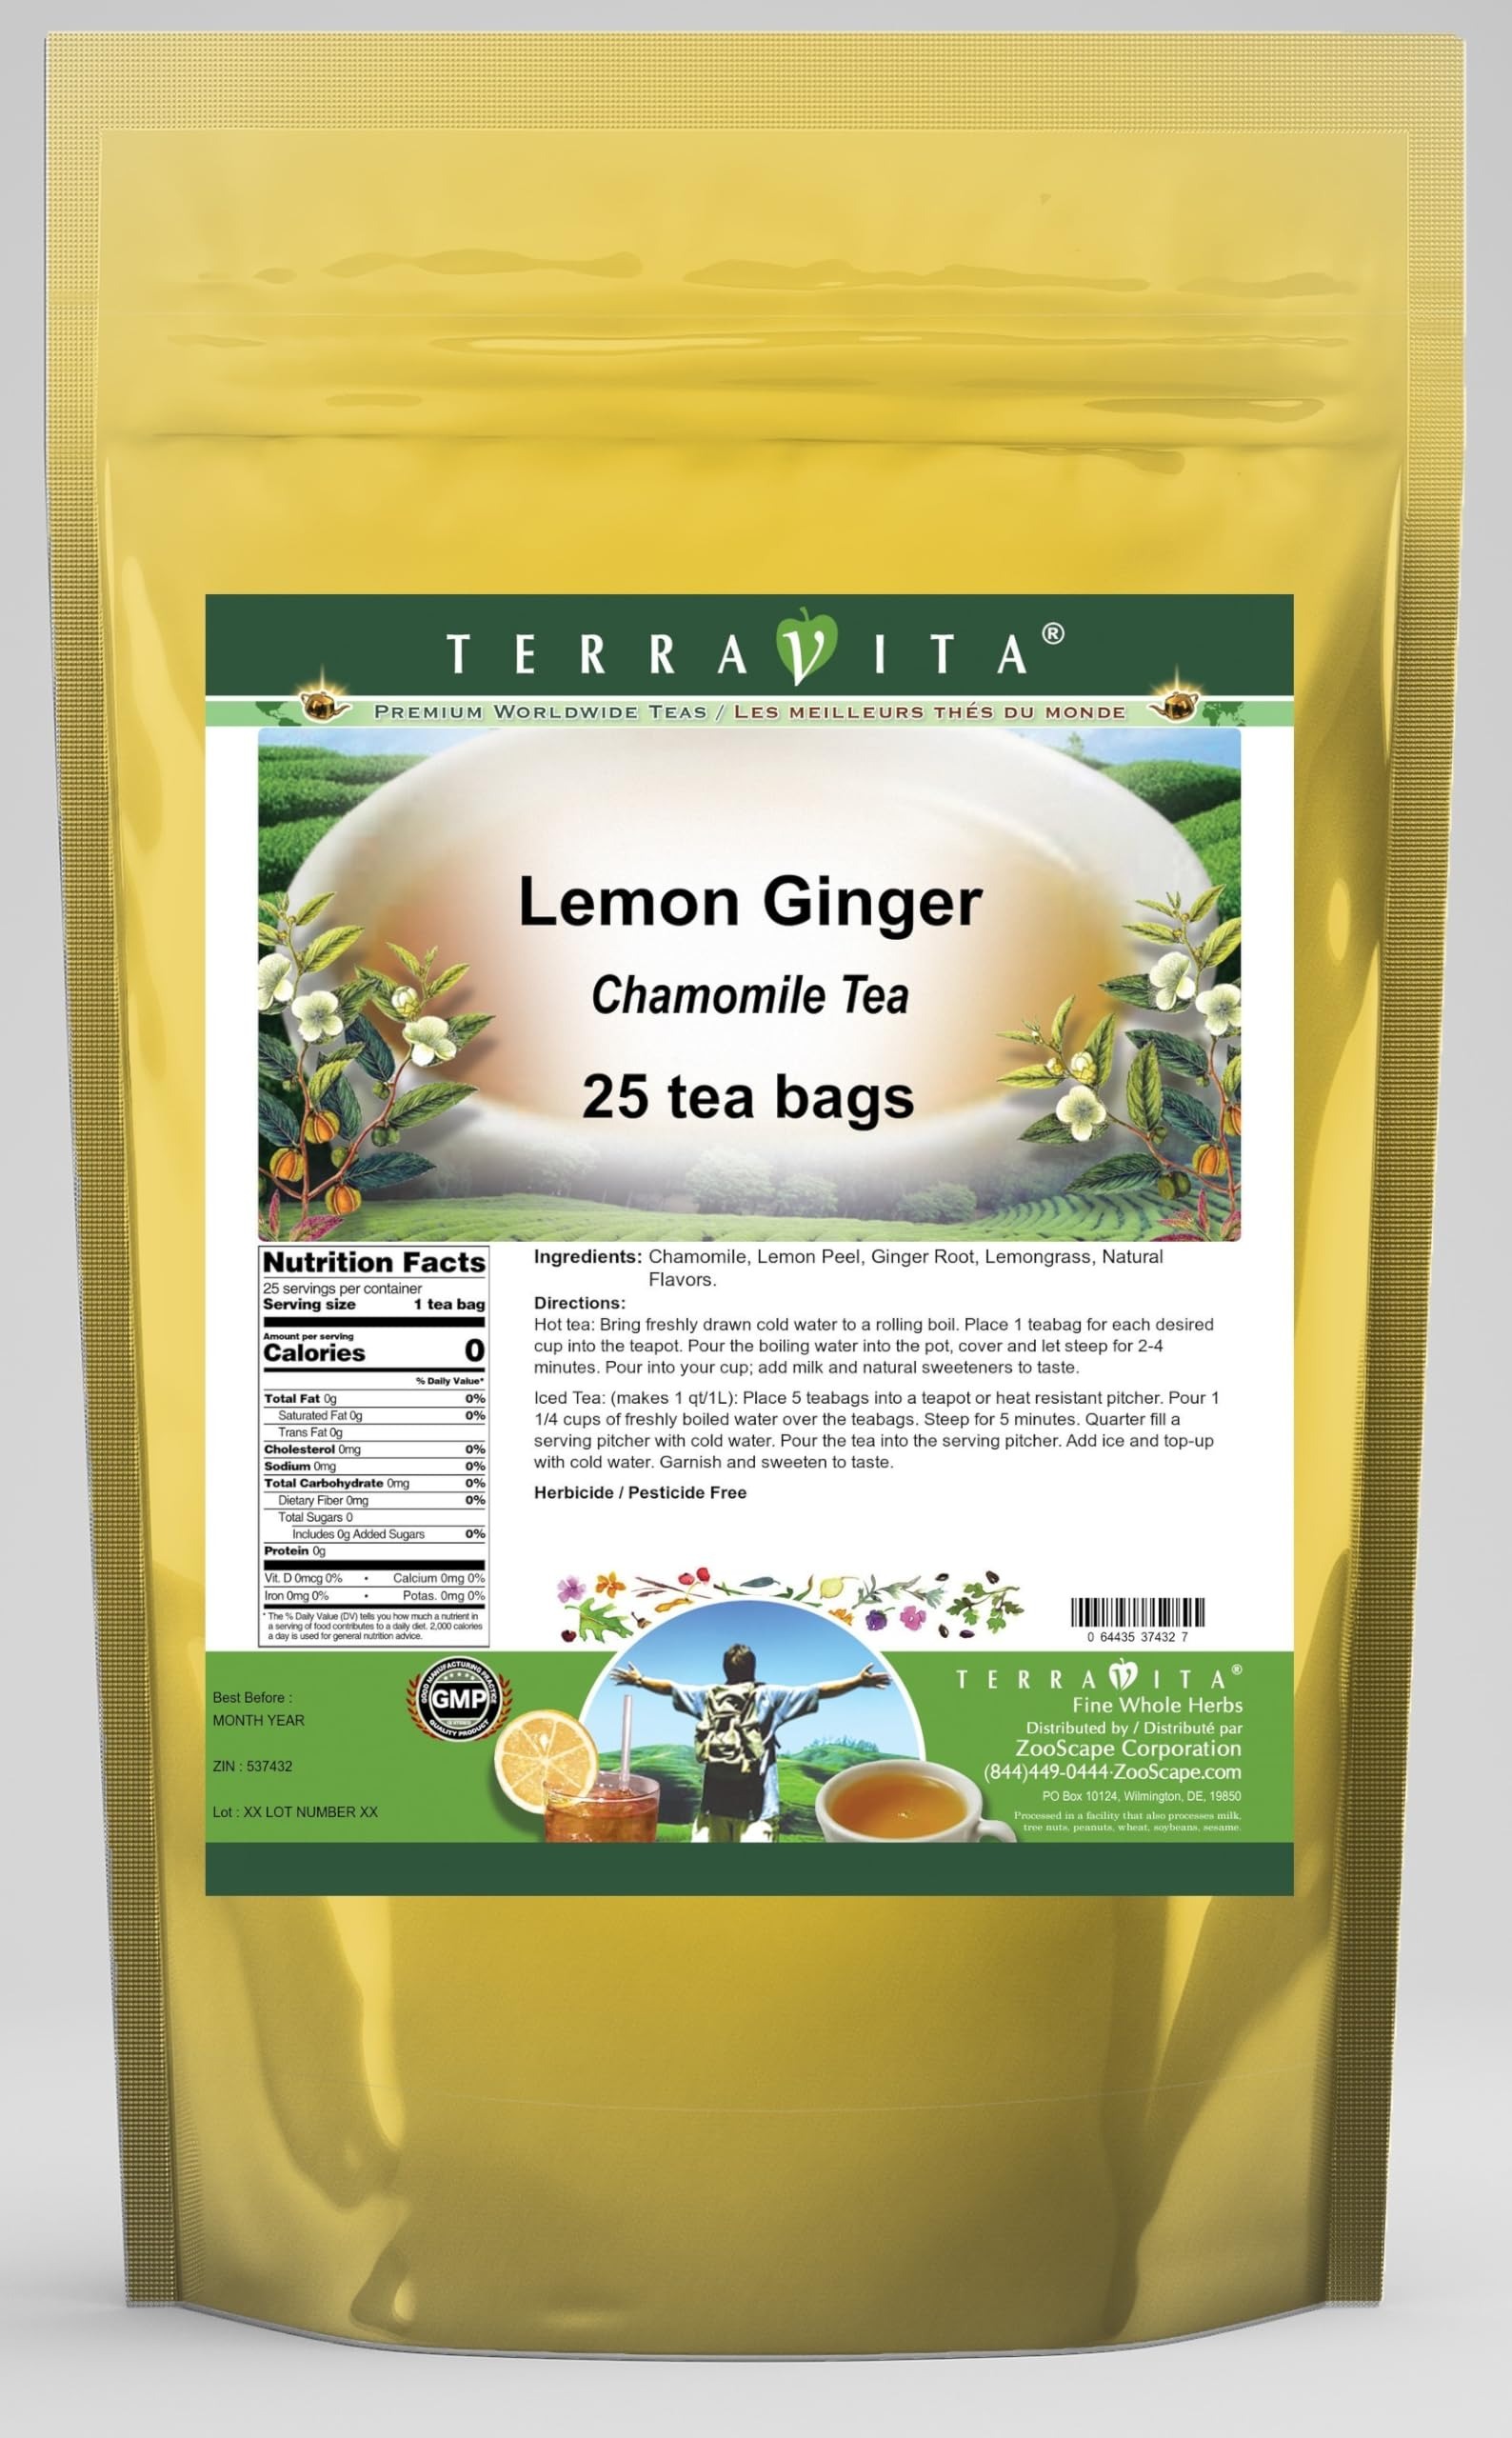
Item Name: Lemon Ginger Chamomile Tea (25 tea bags, ZIN: 537432)
Bullet Point 1: Our Lemon Ginger Chamomile Tea is a delicious flavored Chamomile tea with Lemon Peel, Ginger Root and Lemongrass that you will enjoy relaxing with anytime! The natural Lemon Ginger taste is delicious! - Ingredients: Chamomile tea, Lemon Peel, Ginger Root, Lemongrass and Natural Lemon Ginger Flavor.
Bullet Point 2: No fillers.
Bullet Point 3: Manufacturer: TerraVita
Bullet Point 4: Size: 25 tea bags
Bullet Point 5: Chamomile Tea Bags - Packed in a convenient upright pouch!
Product Description: Our Lemon Ginger Chamomile Tea is a delicious flavored Chamomile tea with Lemon Peel, Ginger Root and Lemongrass that you will enjoy relaxing with anytime! The natural Lemon Ginger taste is delicious! - Ingredients: Chamomile tea, Lemon Peel, Ginger Root, Lemongrass and Natural Lemon Ginger Flavor. - Hot tea brewing method: Bring freshly drawn cold water to a rolling boil. Place 1 teabag for each desired cup into the teapot. Pour the boiling water into the pot, cover and let steep for 2-4 minutes. Pour into your cup; add milk and natural sweeteners to taste. - Iced tea brewing method: (to make 1 liter/quart): Place 5 teabags into a teapot or heat resistant pitcher. Pour 1 1/4 cups of freshly boiled water over the teabags. Steep for 5 minutes. Quarter fill a serving pitcher with cold water. Pour the tea into the serving pitcher. Add ice and top-up with cold water. Garnish and sweeten to taste. - TerraVita is an exclusive line of premium-quality, natural source products that use only the finest, purest and most potent ingredients found around the world. TerraVita is hallmarked by the highest possible standards of purity, potency, stability and freshness. All of our products are prepared with the highest elements of quality control, from raw materials through the entire manufacturing process, up to and including the moment that the bottles or bags are sealed for freshness and shipped out to you. Our highest possible standards are certified by independent laboratories and backed by our personal guarantee. - TerraVita exists to meet and ensure your family's health and wellness without the harmful effects of chemicals and health products. We strive to make all of our products affordable and reliable and are constantly searching the market to maintain our affordability and to
Value: 25.0
Unit: Count

Price: 18.55